George Loraine Stampa

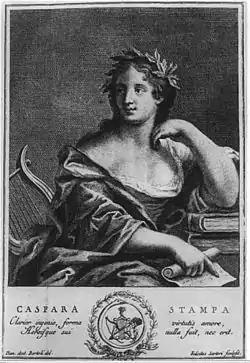
Gaspara Stampa

Stampa's family had an illustrious history. In the 8th century, his ancestor, Carlo Lanfranco D'Estampes, was seigneur of Dreux and Étampes in France. Carlo D'Estampes was made Governor of Milan by Charlemagne on the order that D'Estampes fight for control of Lombardy on behalf of the Holy Roman Empire. Carlo Lanfranco D'Estampes later established his family in Milan, Italianized his name to Stampa, and many of his descendants became successful in the Byzantine Empire.